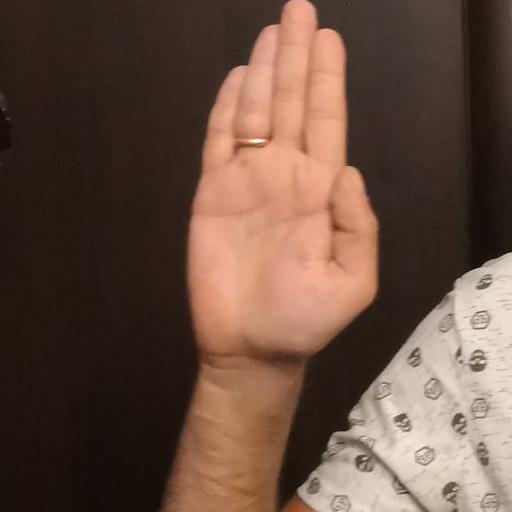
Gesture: stop